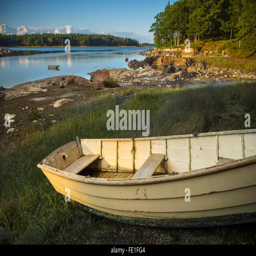
row boat in a quiet cove